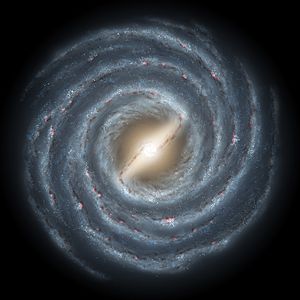
Galakserotation
Modificeret IR billede af Spiralgalaksen Mælkevejen.
Galakserotation beskriver en spiralgalakses rotation. Det svarer planeternes kredsløb om en stjerne i solsystemet. Stjernerne i en spiralgalakse roterer rundt om galakses centrum der menes at være et sort hul. Mælkevejen er en Spiralgalakse i galaksen, som vores solsystem er en del af, kredser solen om galaksens centrum i cyklus på 250 mio. år.